U.S. Route 180

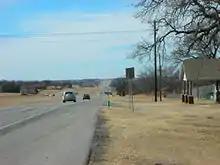
US 180 west of Weatherford, Texas

After entering New Mexico from just east of Alpine, Arizona, US 180 continues south until Silver City, New Mexico. From Silver City, US 180 travels just east for roughly 7 miles, meeting up with New Mexico State Road 90, New Mexico State Road 15, and New Mexico State Road 152. US 180 now travels southeast for roughly to Deming, New Mexico, where it meets up with Interstate 10. From Deming, US 180 follows Interstate 10 through Las Cruces, New Mexico, and enters Texas at Anthony, New Mexico. The route is concurrent with Interstate 10 through the west and central portions of El Paso, Texas, and separates from I-10 at Paisano Drive, joining U.S. Route 62. US 62/180 is concurrent with Montana Avenue in East Central El Paso (after the intersection with Paisano Drive), and continues to be called Montana Avenue until it reaches RM 2775 (Hueco Tanks Road). US 62/180 then travels east, going past the spur RM 2775 (which goes north to Hueco Tanks) through the southern end of the Guadalupe Mountains National Park (90 miles east of El Paso), and past the southern face of Guadalupe Peak (the highest point in Texas) towards New Mexico and Carlsbad Caverns National Park. Continuing though Carlsbad, New Mexico, US 180 and US 62 travels toward Texas running through Hobbs, New Mexico, and exiting New Mexico just east of Hobbs.